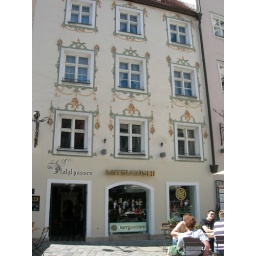
Lovely Bavarian decorations grace the building that houses a Sushi restaurant in Munich, Germany